Answer in natural language. Which object is closer to the camera taking this photo, Doorway (highlighted by a red box) or artistic colourful white paper drawing scenario (highlighted by a blue box)? Choose between the following options: artistic colourful white paper drawing scenario (highlighted by a blue box) or Doorway (highlighted by a red box)
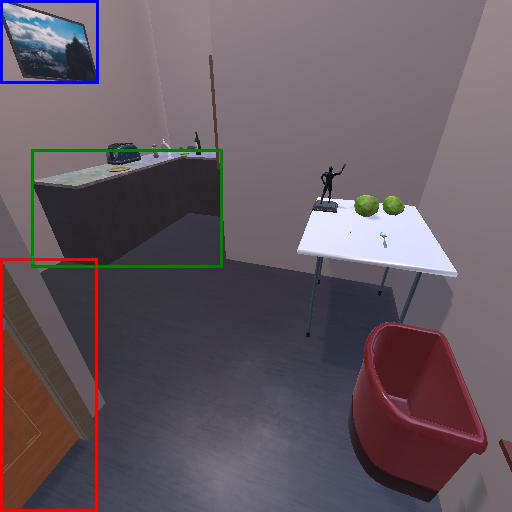
<answer>Doorway (highlighted by a red box)</answer>